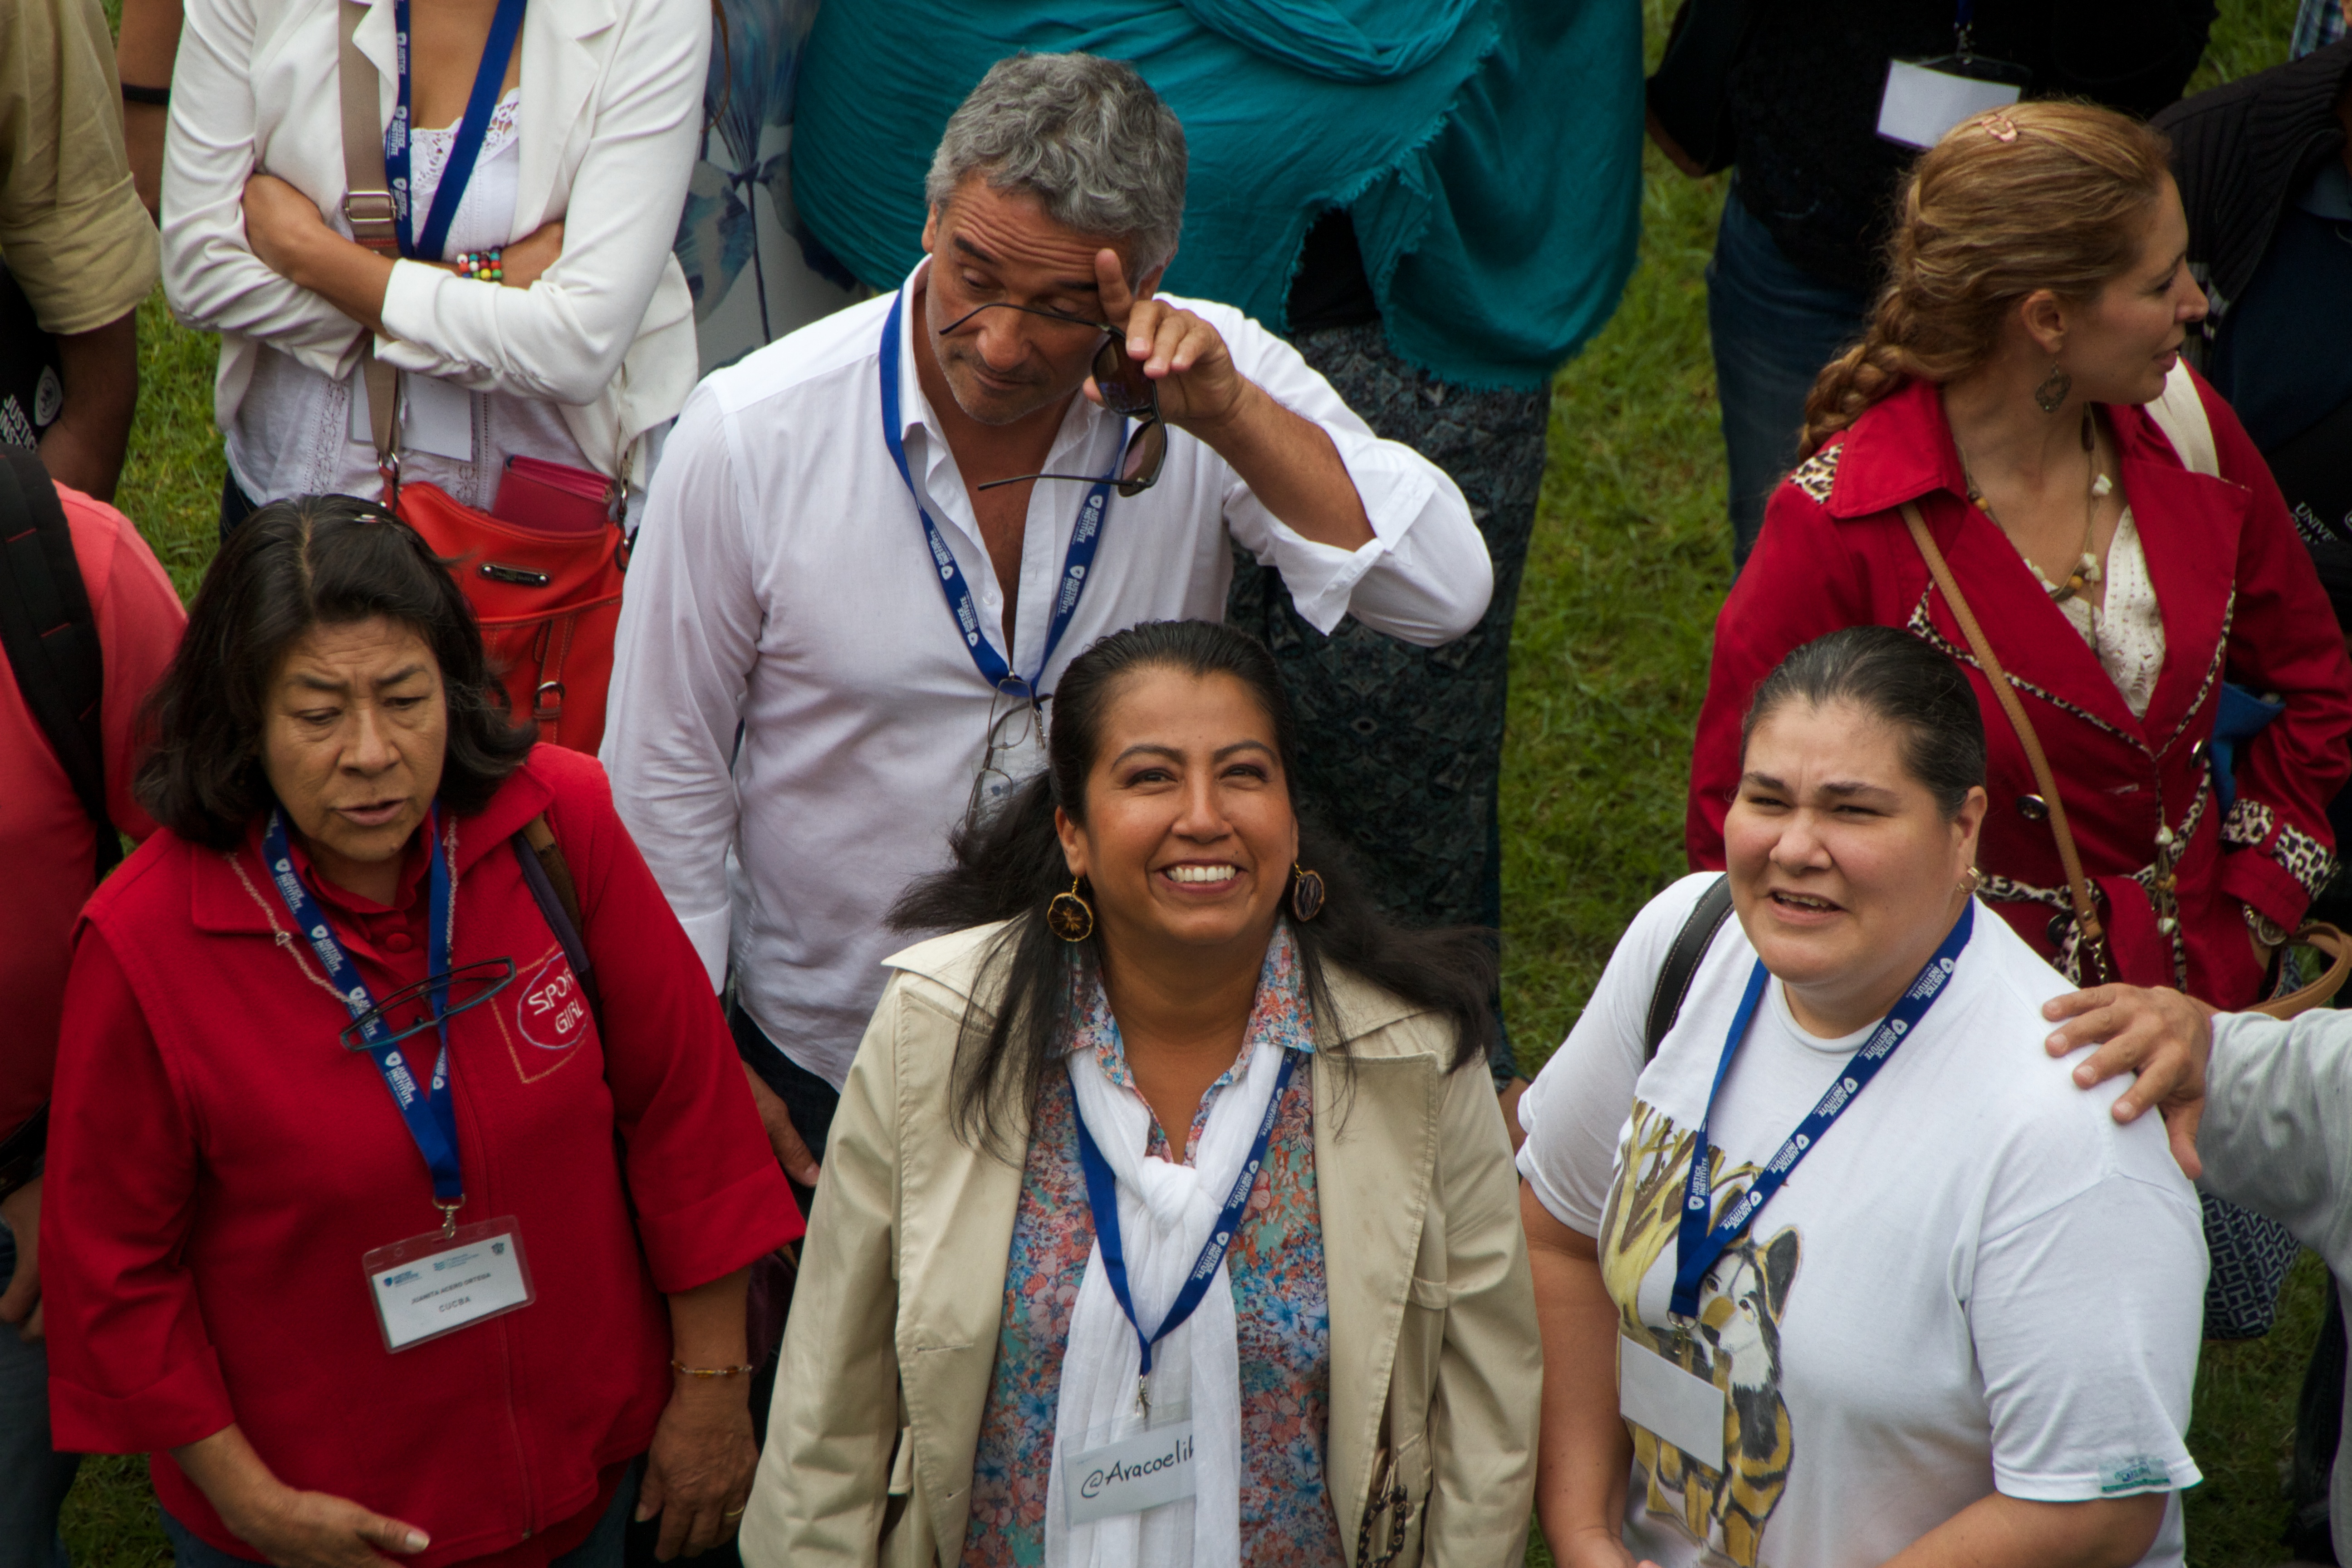
people, youth, community, udgagora, social group